Ainoki Station

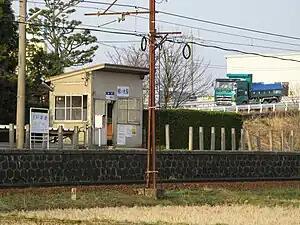
Ainoki Station in March 2008

is a train station in the town of Kamiichi, Nakaniikawa District, Toyama Prefecture, Japan.